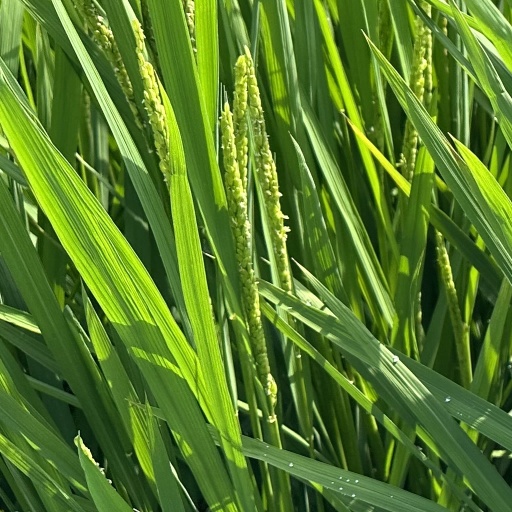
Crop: rice